Chicago Pneumatic

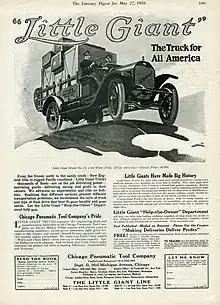
1916 ad for Chicago Pneumatic Little Giant truck

1904 was the year of expansion for CP. Offices were opened in England, Canada, and Germany; and new lines of products had been developed such as air tools and rock drills.